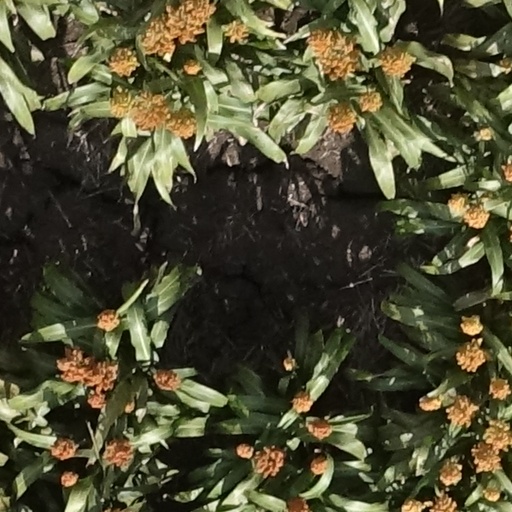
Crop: sorghum